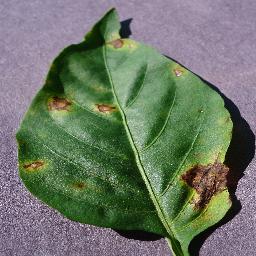
Label: Pepper,_bell___Bacterial_spot